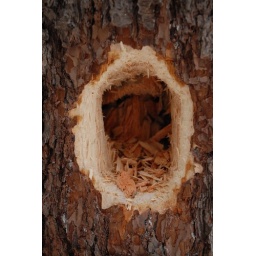
This hole is in an ant-infested pine tree north of Watsons Corners, Lanark County, Ontario, Canada.